Susana Centeno Hospital

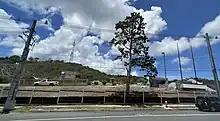
Hospital demolition in June 2022

Damage from the 2017 Hurricane Maria caused the closure of the CDT in Vieques.